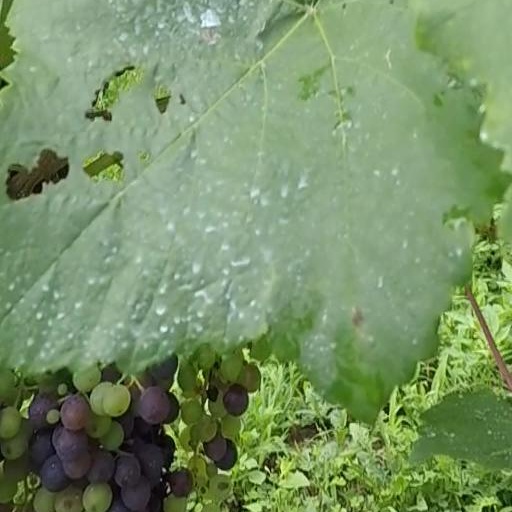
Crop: grape